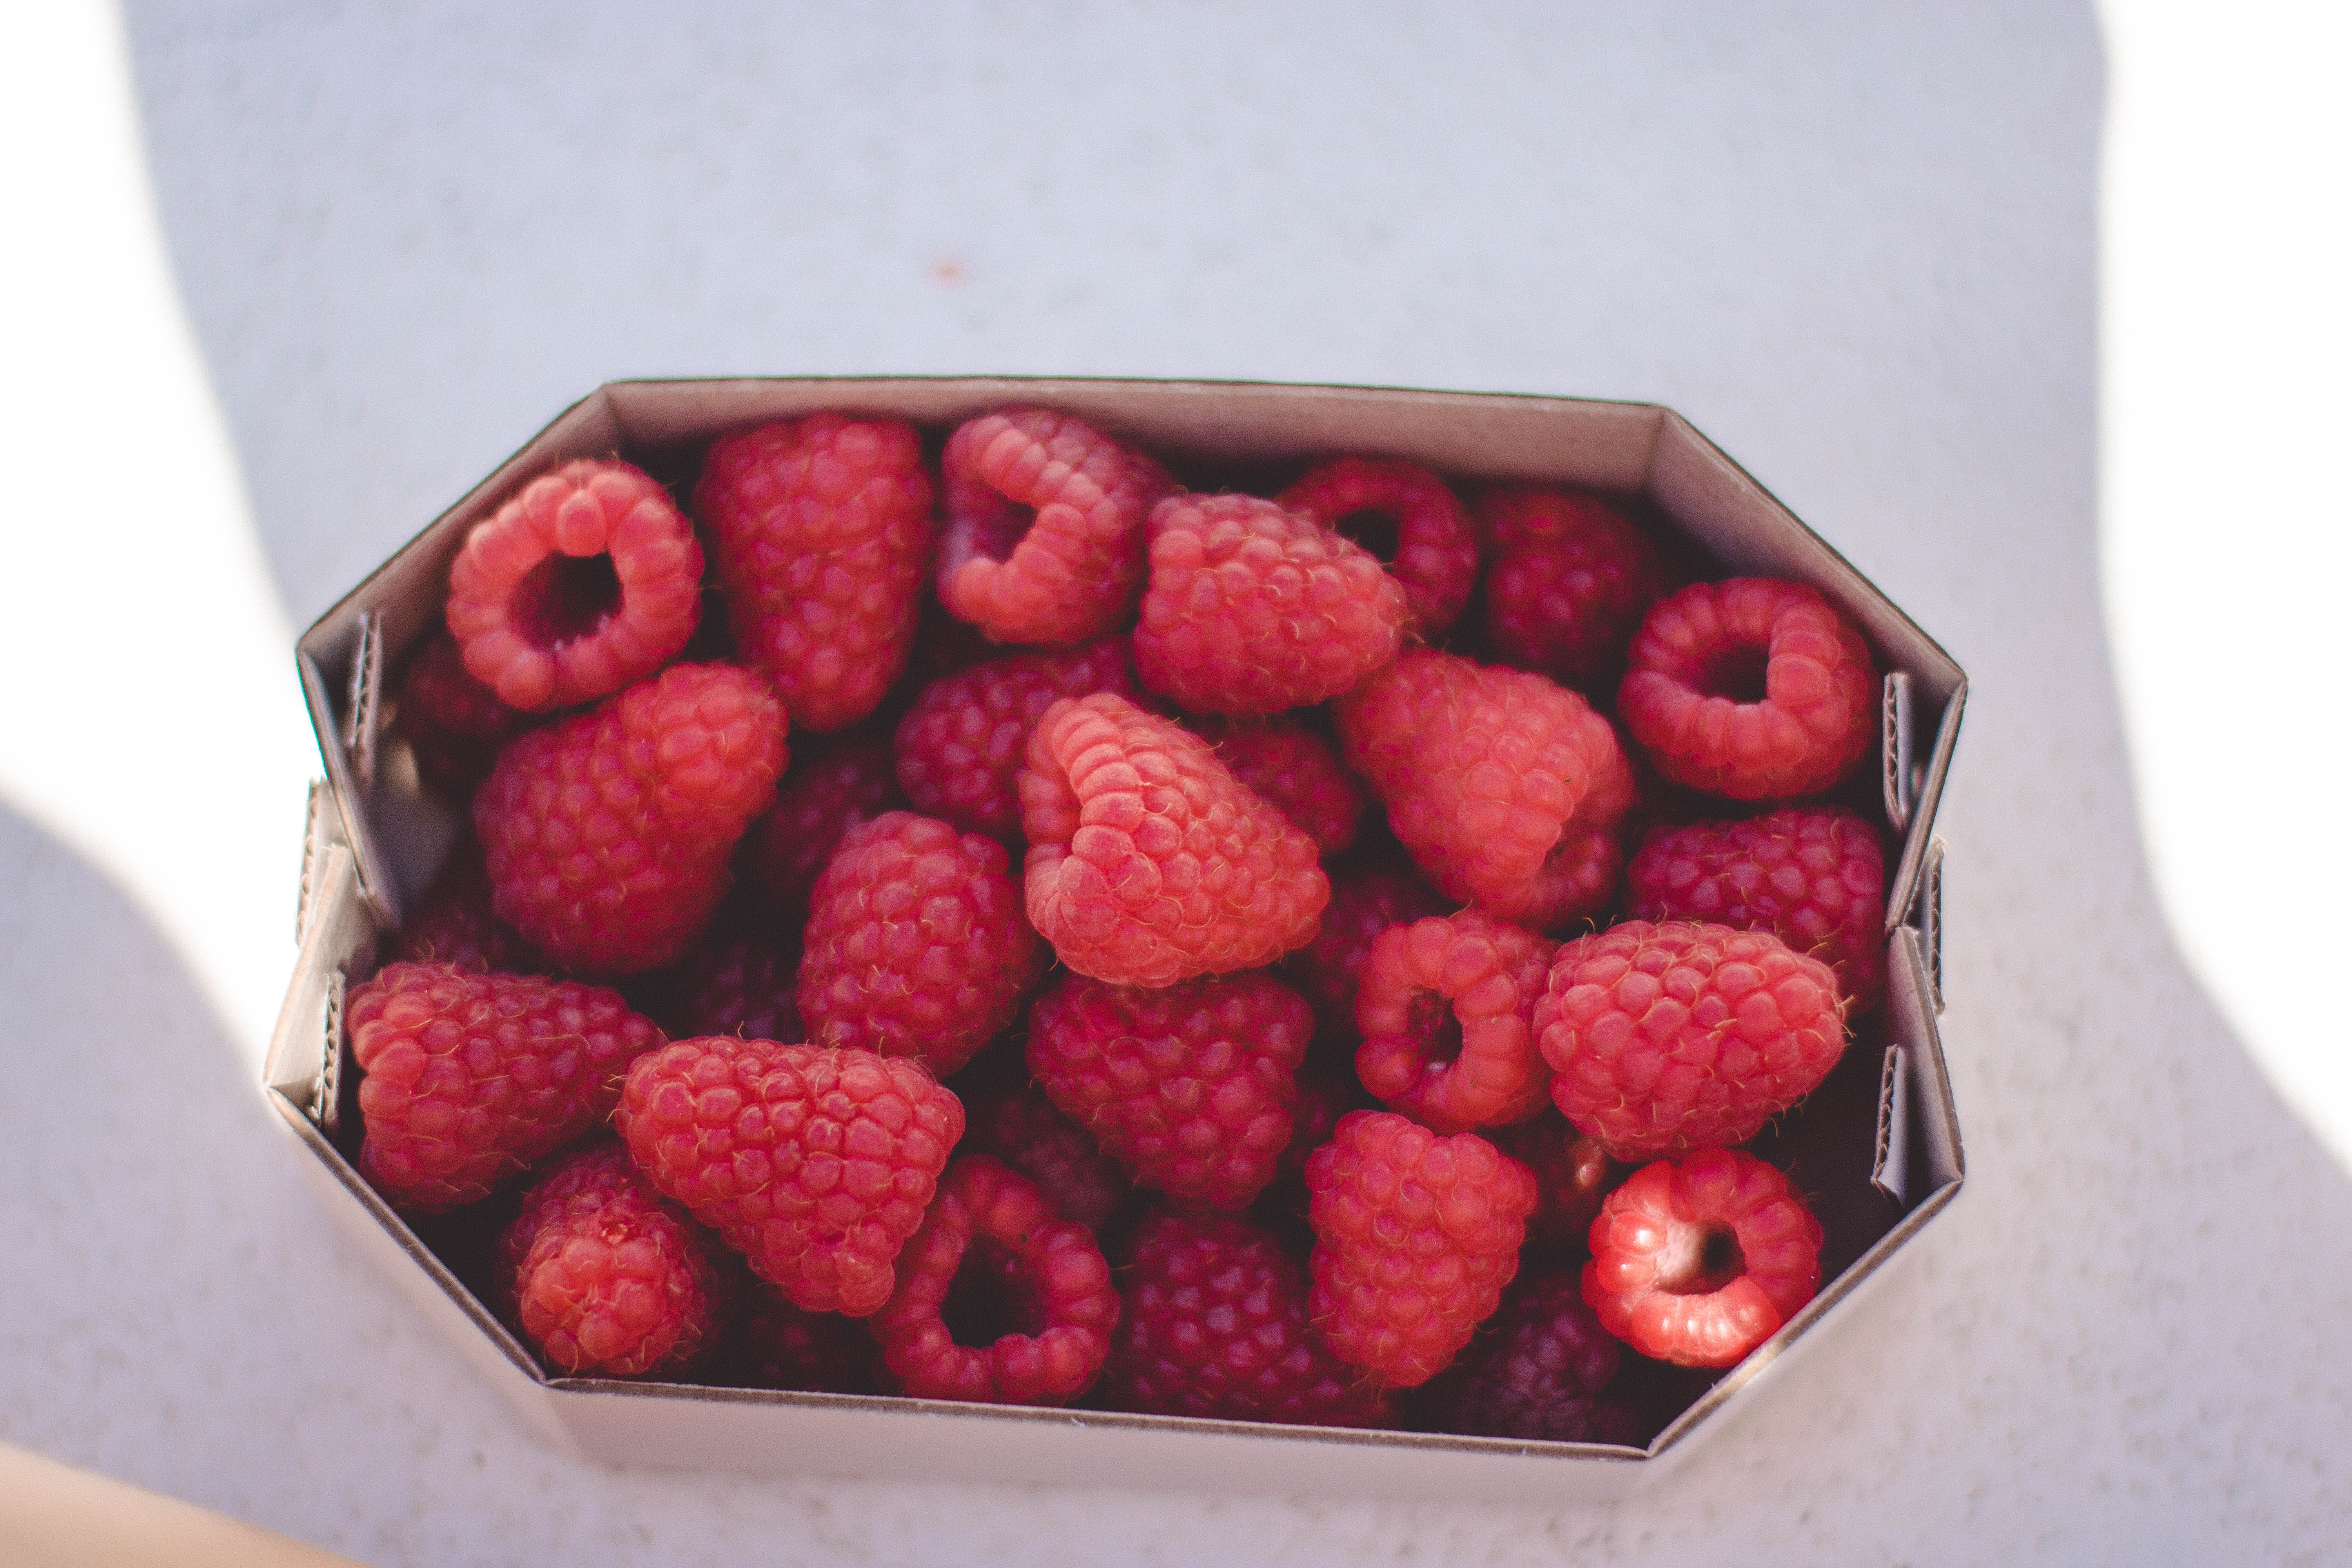
food, fruit, berry, natural foods, plant, Soapberry family, frutti di bosco, superfood, accessory fruit, lychee, produce, raspberry, strawberry, Superfruit, ingredient, seedless fruit, strawberries, alpine strawberry, local food